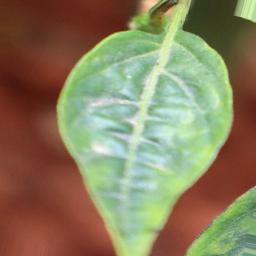
Label: mites_and_trips